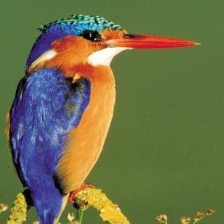
Species: MALACHITE KINGFISHER
Scientific name: CORYTHORNIS CRISTATUS